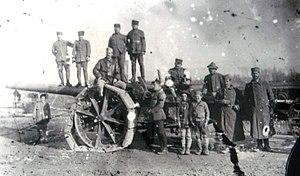
L'expédition de Salonique, aussi nommée Front d'Orient, Front de Salonique ou Front de Macédoine, est une opération menée par les armées alliées à partir du port grec macédonien de Salonique pendant la Première Guerre mondiale. Elle était destinée :